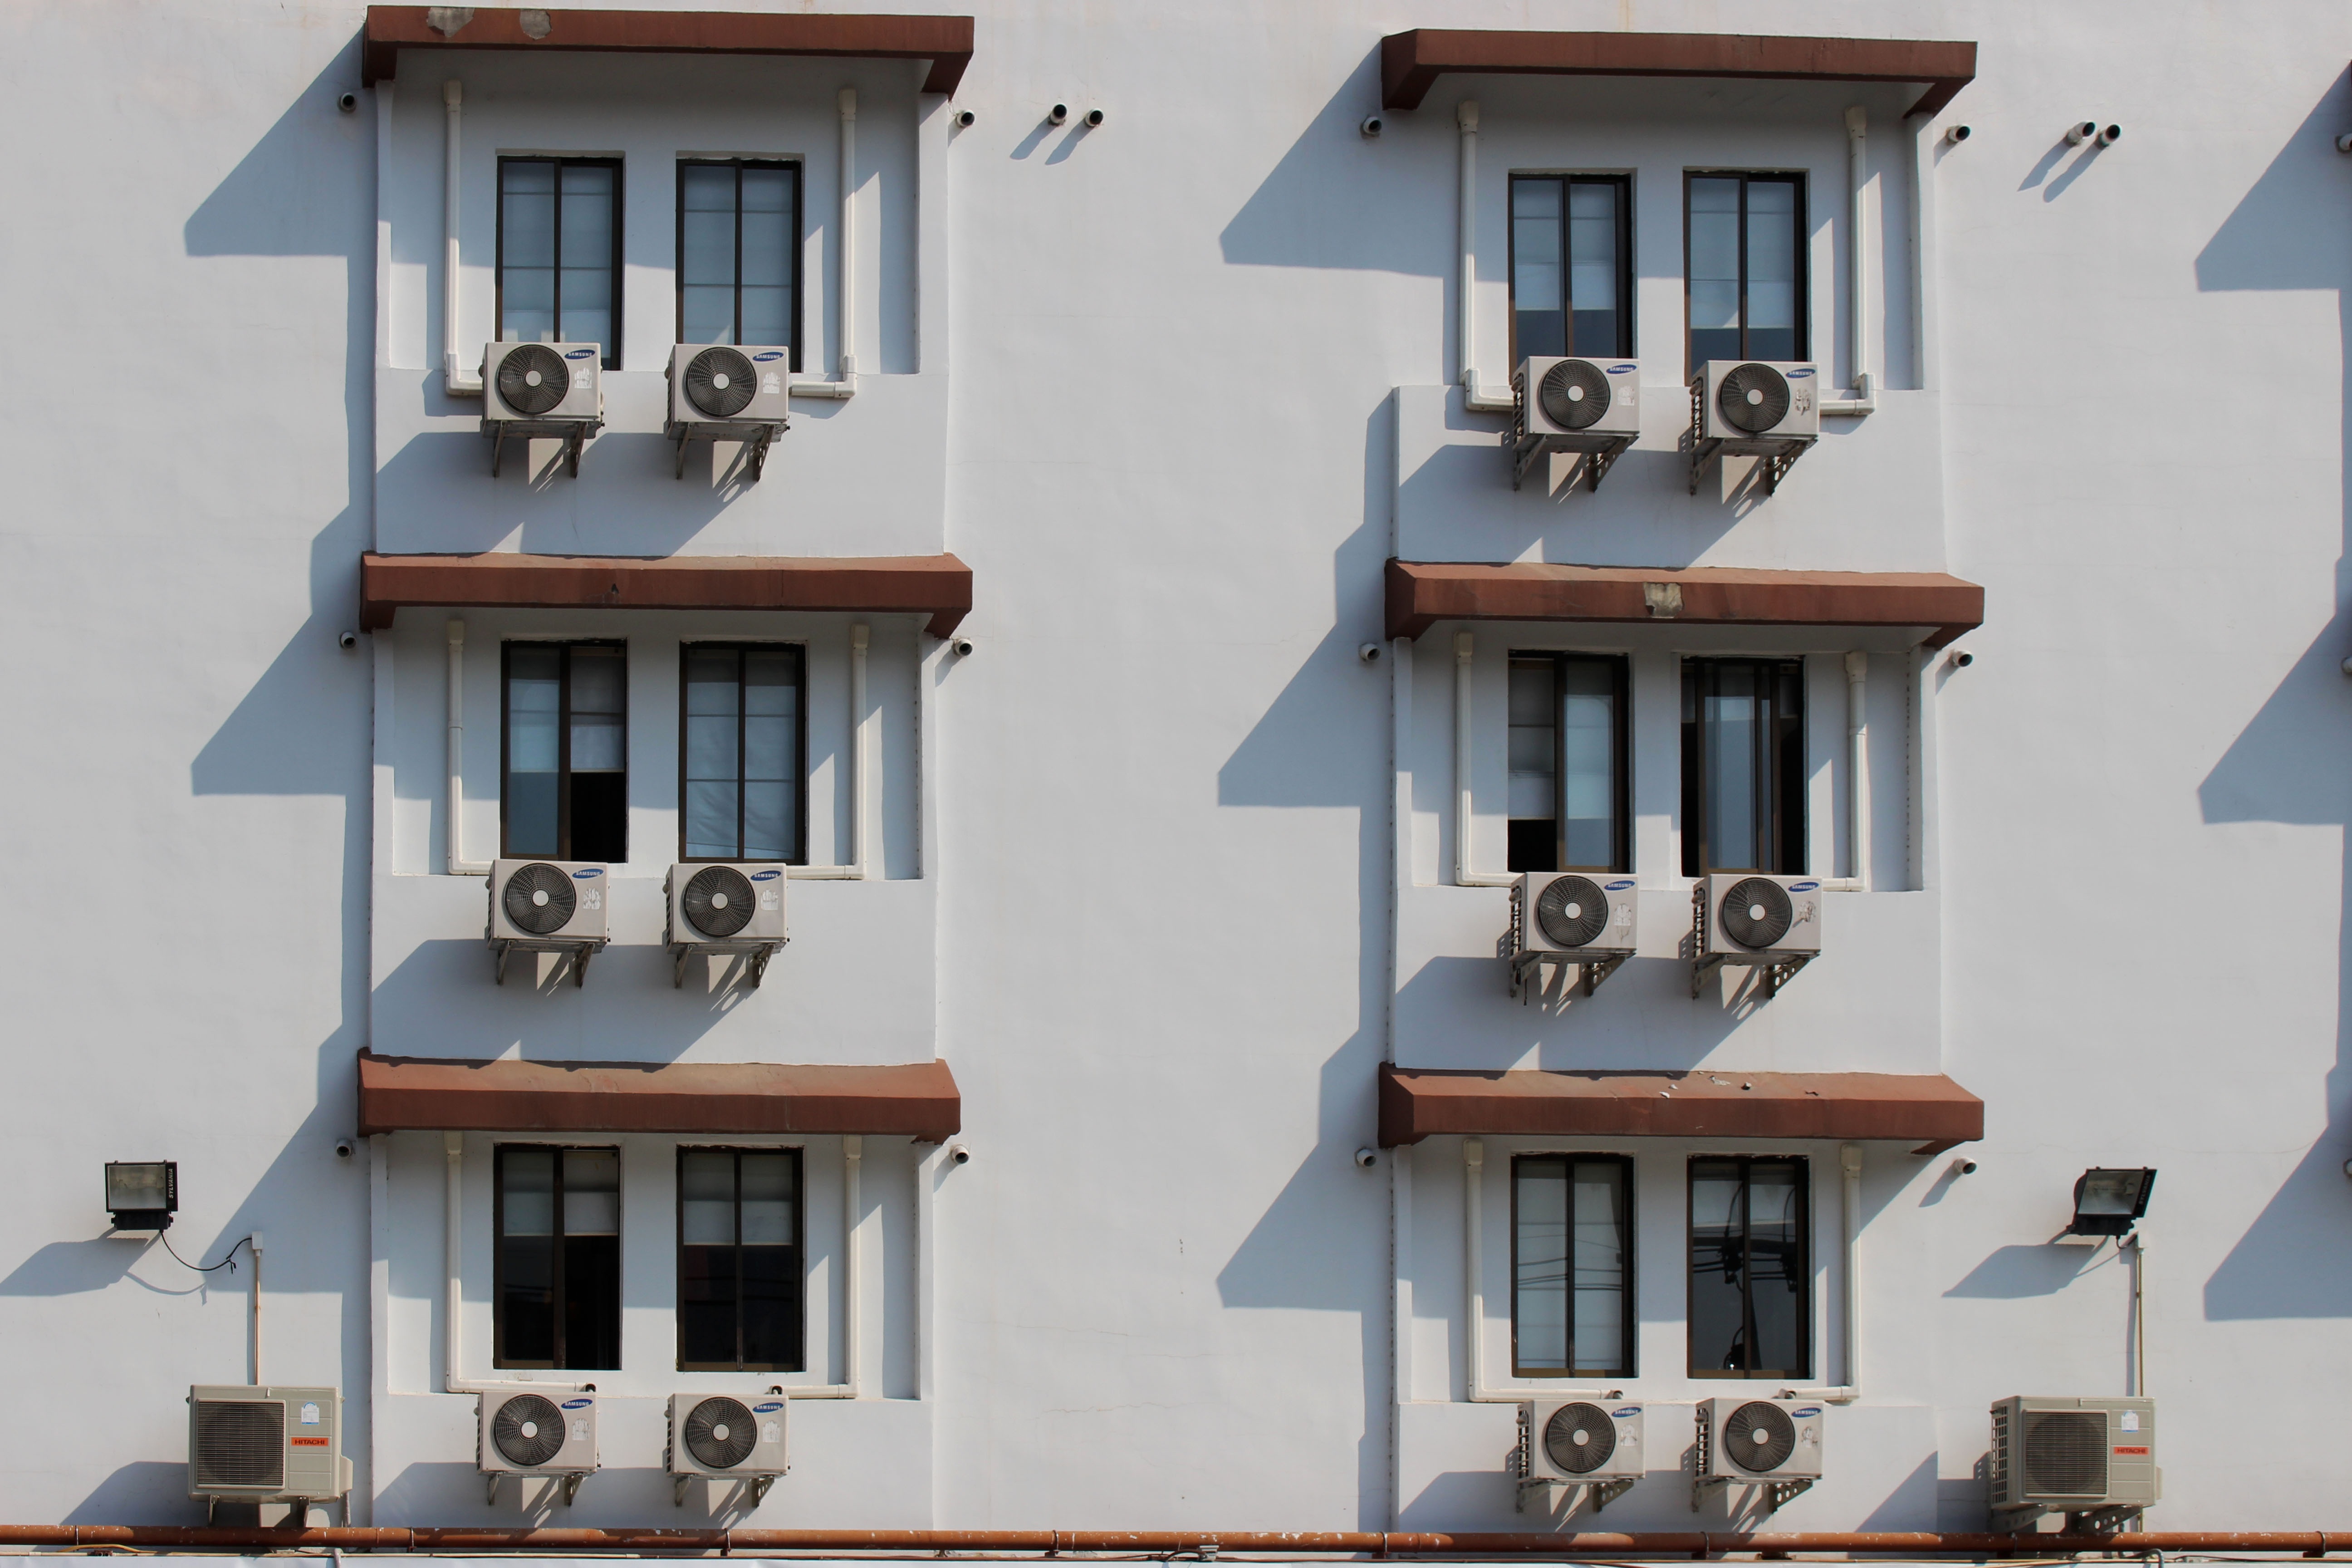
architecture, technology, villa, house, air, window, building, home, balcony, equipment, clean, facade, property, modern, air conditioner, design, hotel, apartments, climate, control, system, estate, icon, temperature, conditioning, conditioner, adjusting